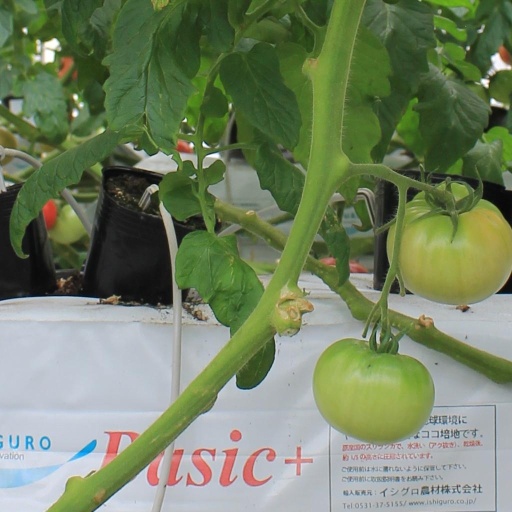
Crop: tomato